Madame de Rémusat

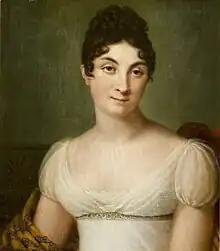
Portrait of Madame de Rémusat by Guillaume Descamps, 1813

Claire Élisabeth Jeanne Gravier de Vergennes de Rémusat (5 January 1780 – 16 December 1821) was a French woman of letters. She married at sixteen, and was attached to the Empress Josephine as "dame du palais" in 1802.